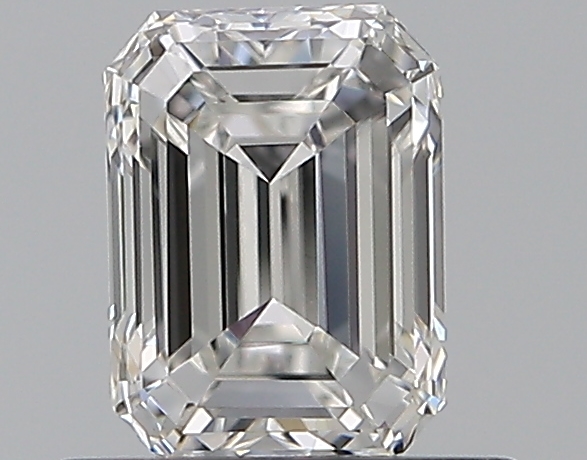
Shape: emerald
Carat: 0.7
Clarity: VVS2
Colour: F
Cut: EX
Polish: EX
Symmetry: VG
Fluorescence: N
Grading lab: GIA
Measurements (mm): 5.8 x 4.24 x 2.92